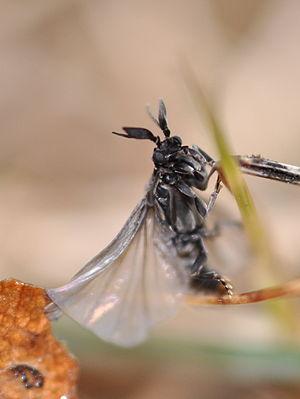
Stylopidae est une famille d'insectes endoparasites de l'ordre des Strepsiptera.
Strepsiptera est un ordre d'insectes parasites.
Les insectes sont une classe d'animaux invertébrés de l'embranchement des arthropodes et du sous-embranchement des hexapodes. Ils sont caractérisés par un corps segmenté en trois tagmes protégés par une cuticule formant un exosquelette composé de chitine et pourvu de trachées respiratoires.